Nikkei Shinshun Hai

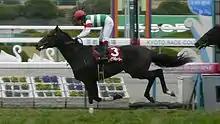
2012 Nikkei Shinshun Hai

The Nikkei Shinshun Hai (Japanese 日経新春杯) is a Grade 2 flat horse race in Japan for Thoroughbreds of at least four years of age. It is a handicap race run over a distance of 2,400 metres at Kyoto Racecourse in January.